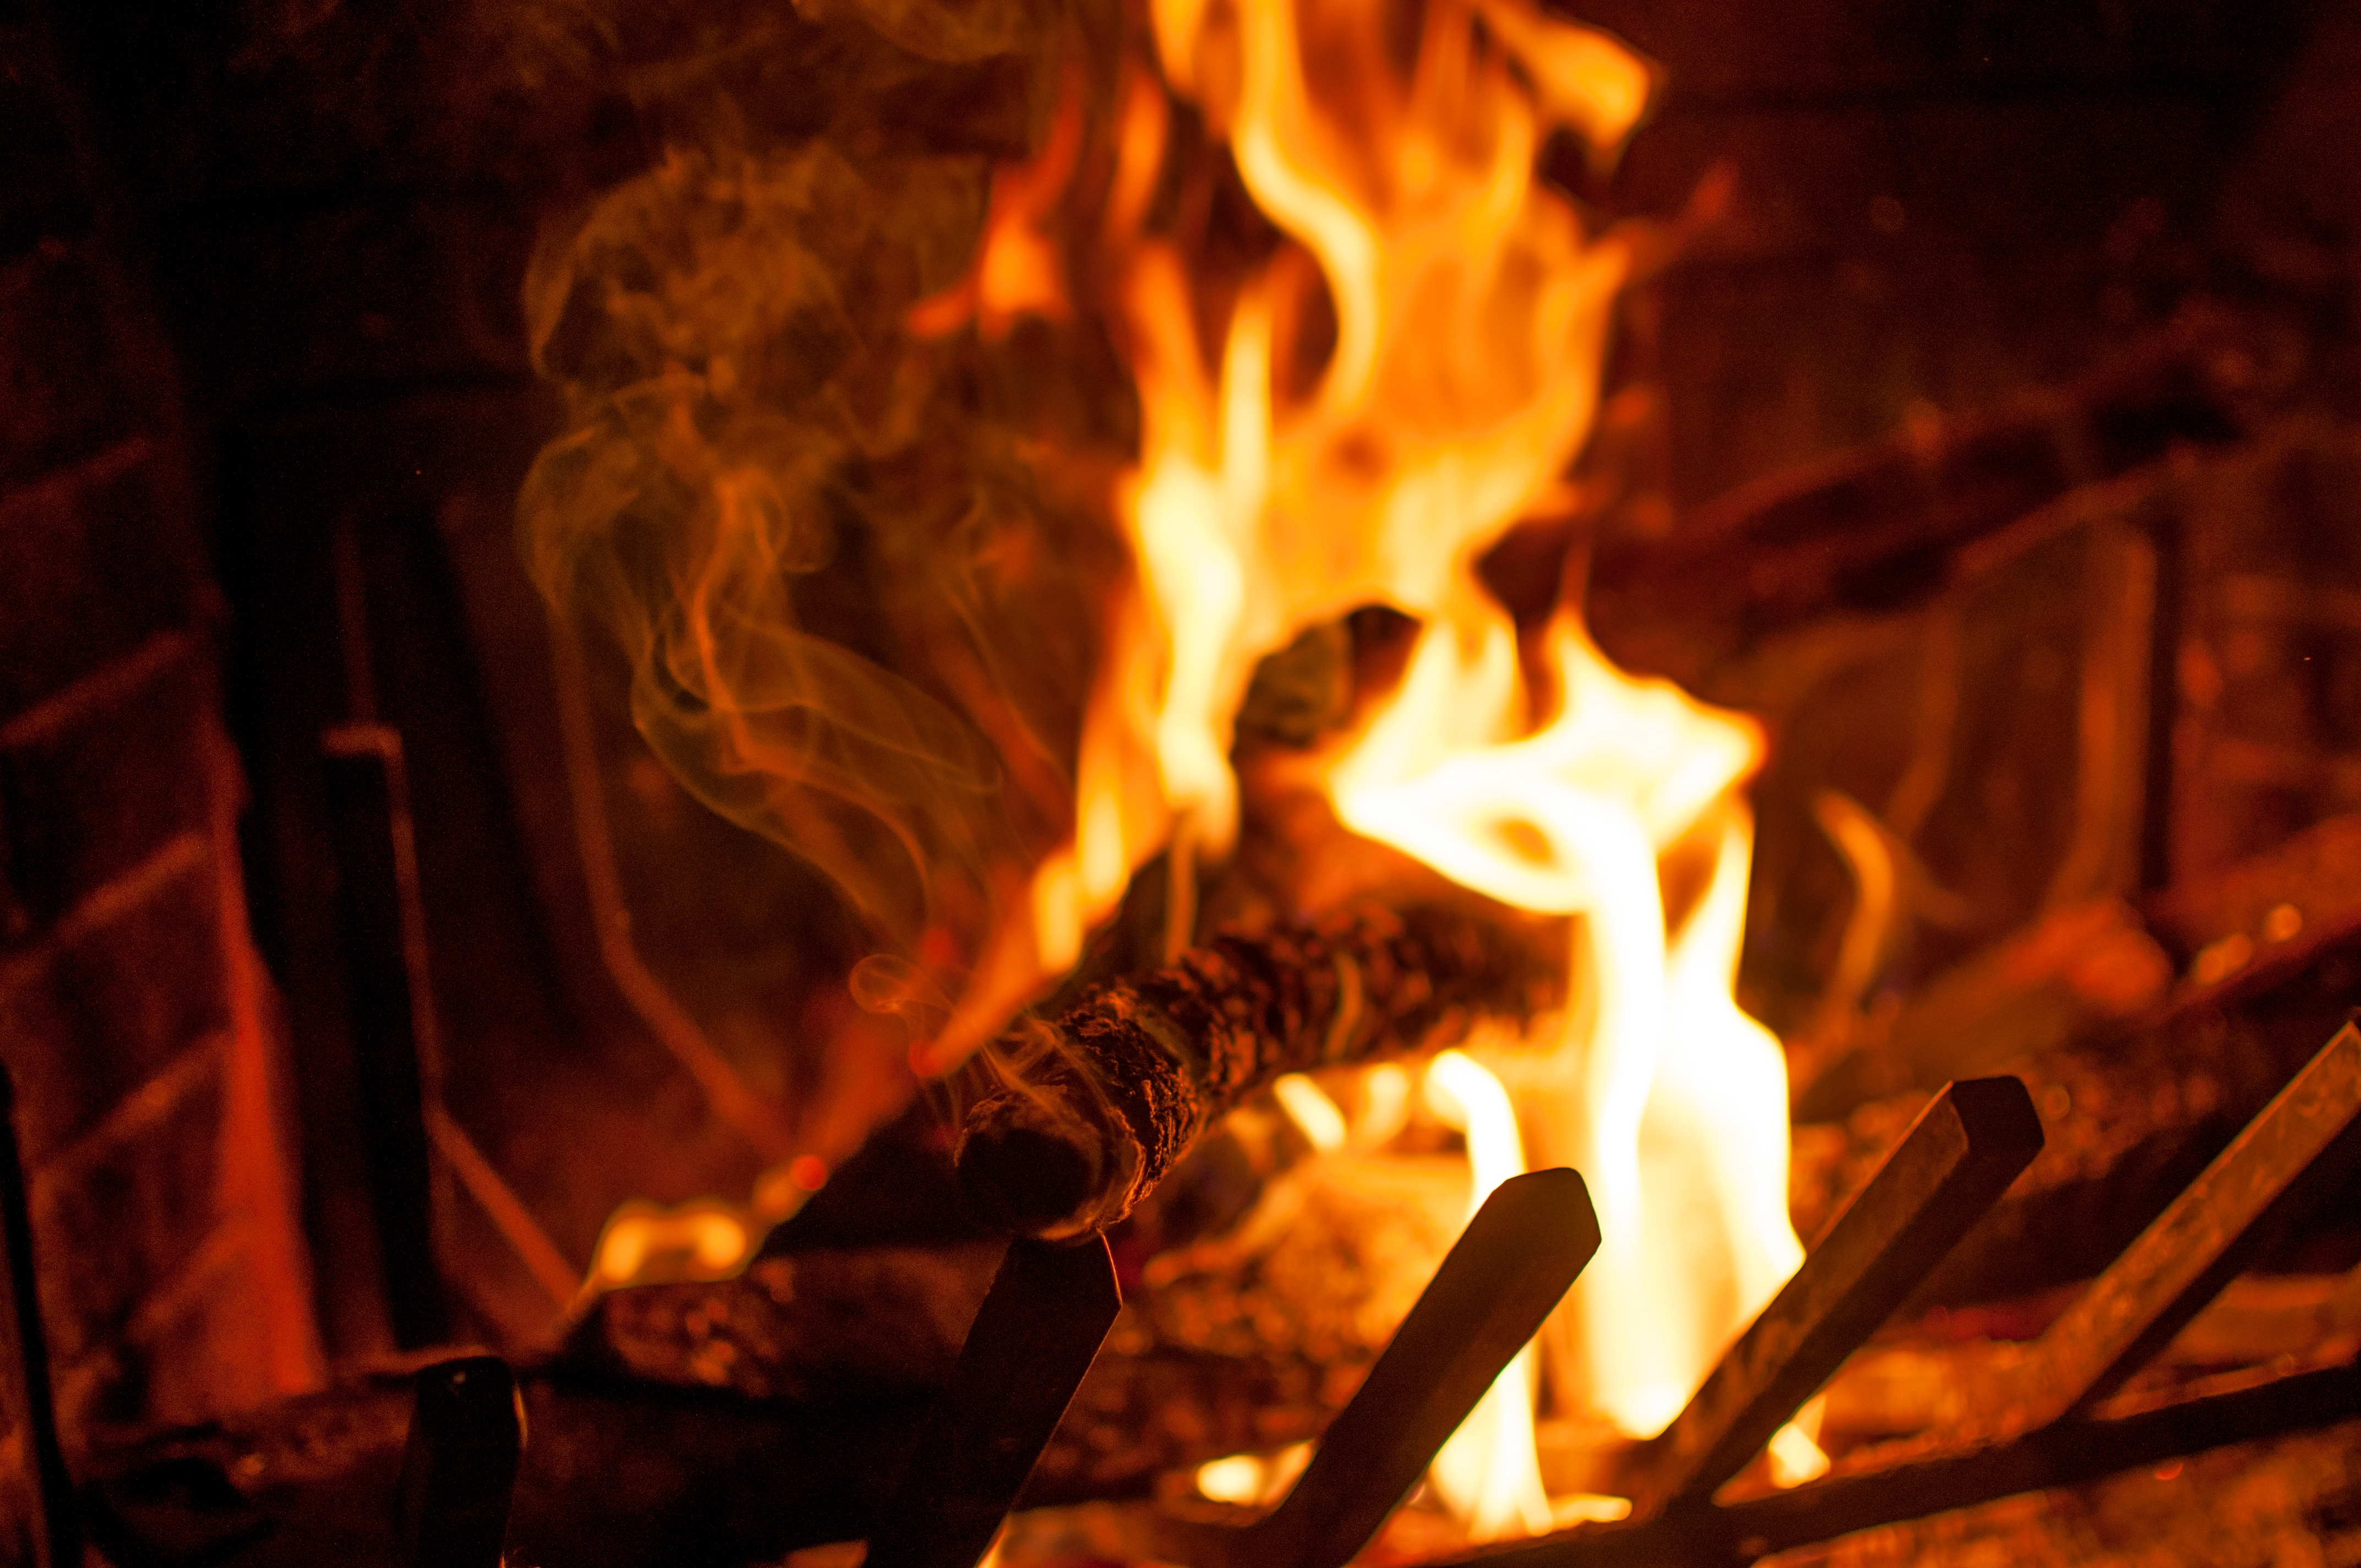
flame, fire, darkness, campfire, bonfire